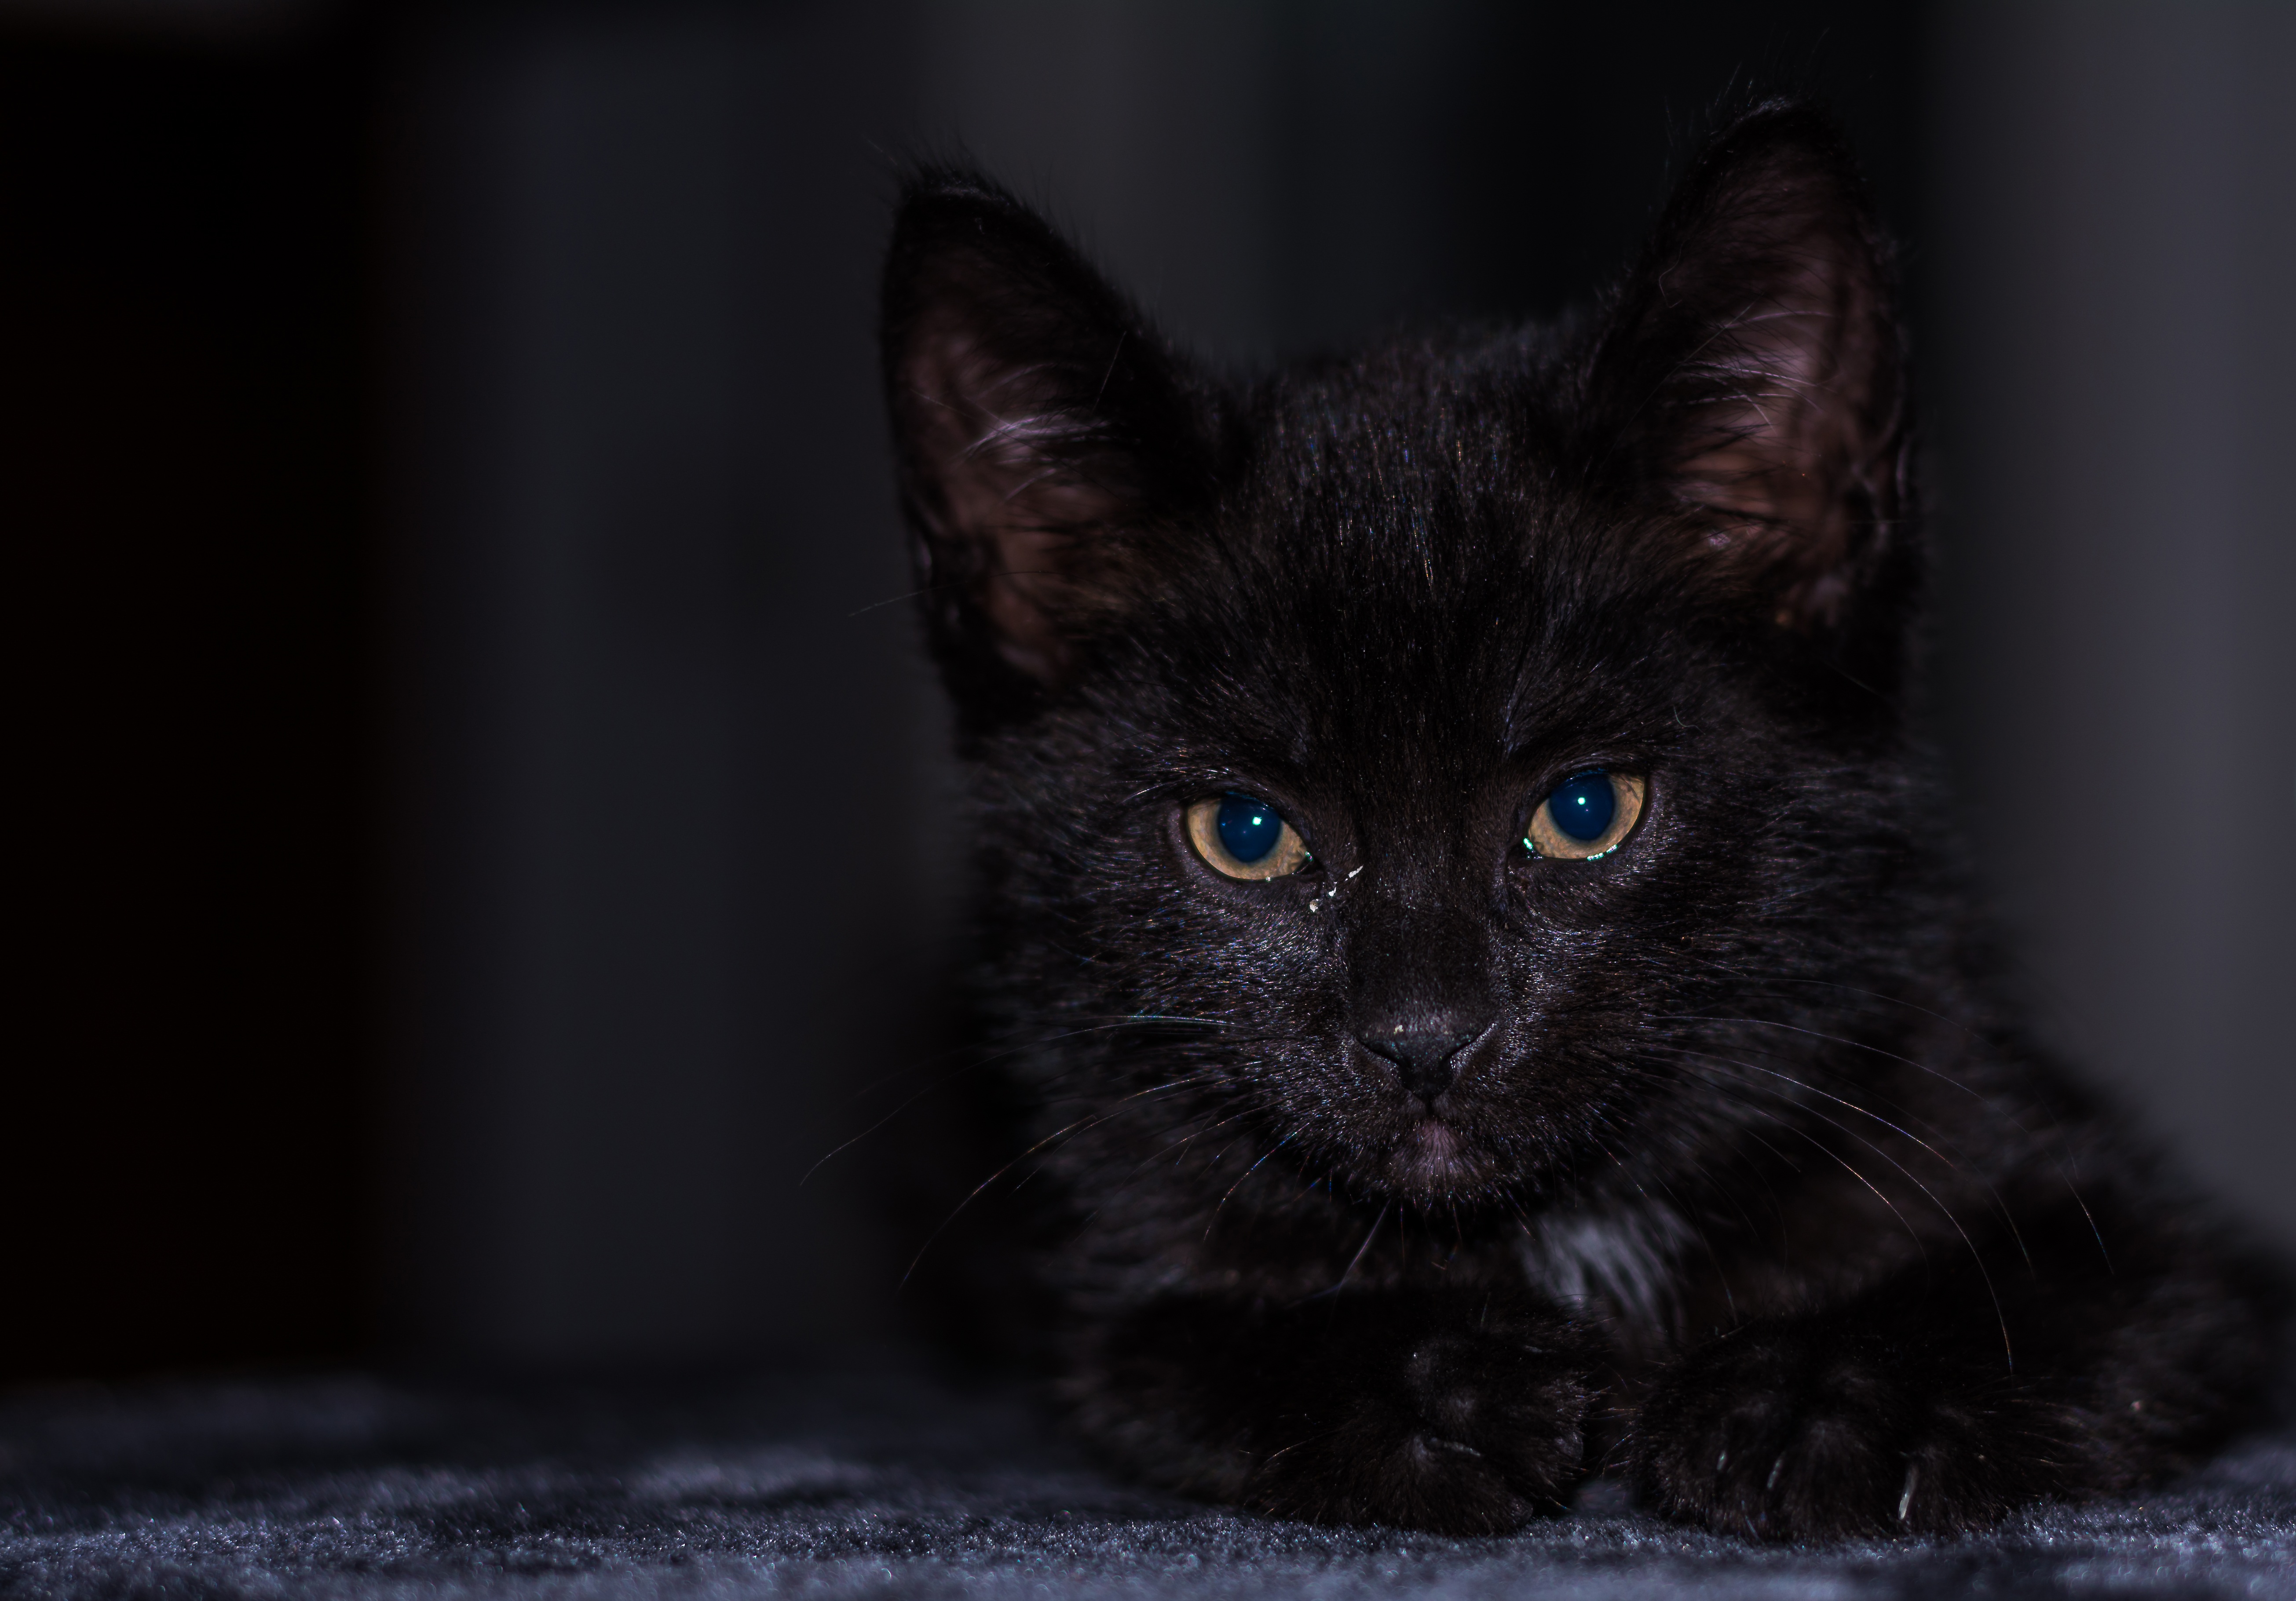
sweet, animal, cute, pet, fur, fluffy, kitten, cat, small, mammal, black cat, black, close, baby, whiskers, kitty, adidas, vertebrate, beautiful, mieze, attention, domestic cat, bombay, dear, charming, snuggle, young animal, young cat, cat's eyes, cat portrait, baby cat, cat baby, young cats, small cats, cat family, small to medium sized cats, cat like mammal, carnivoran, nebelung, domestic short haired cat, babycat